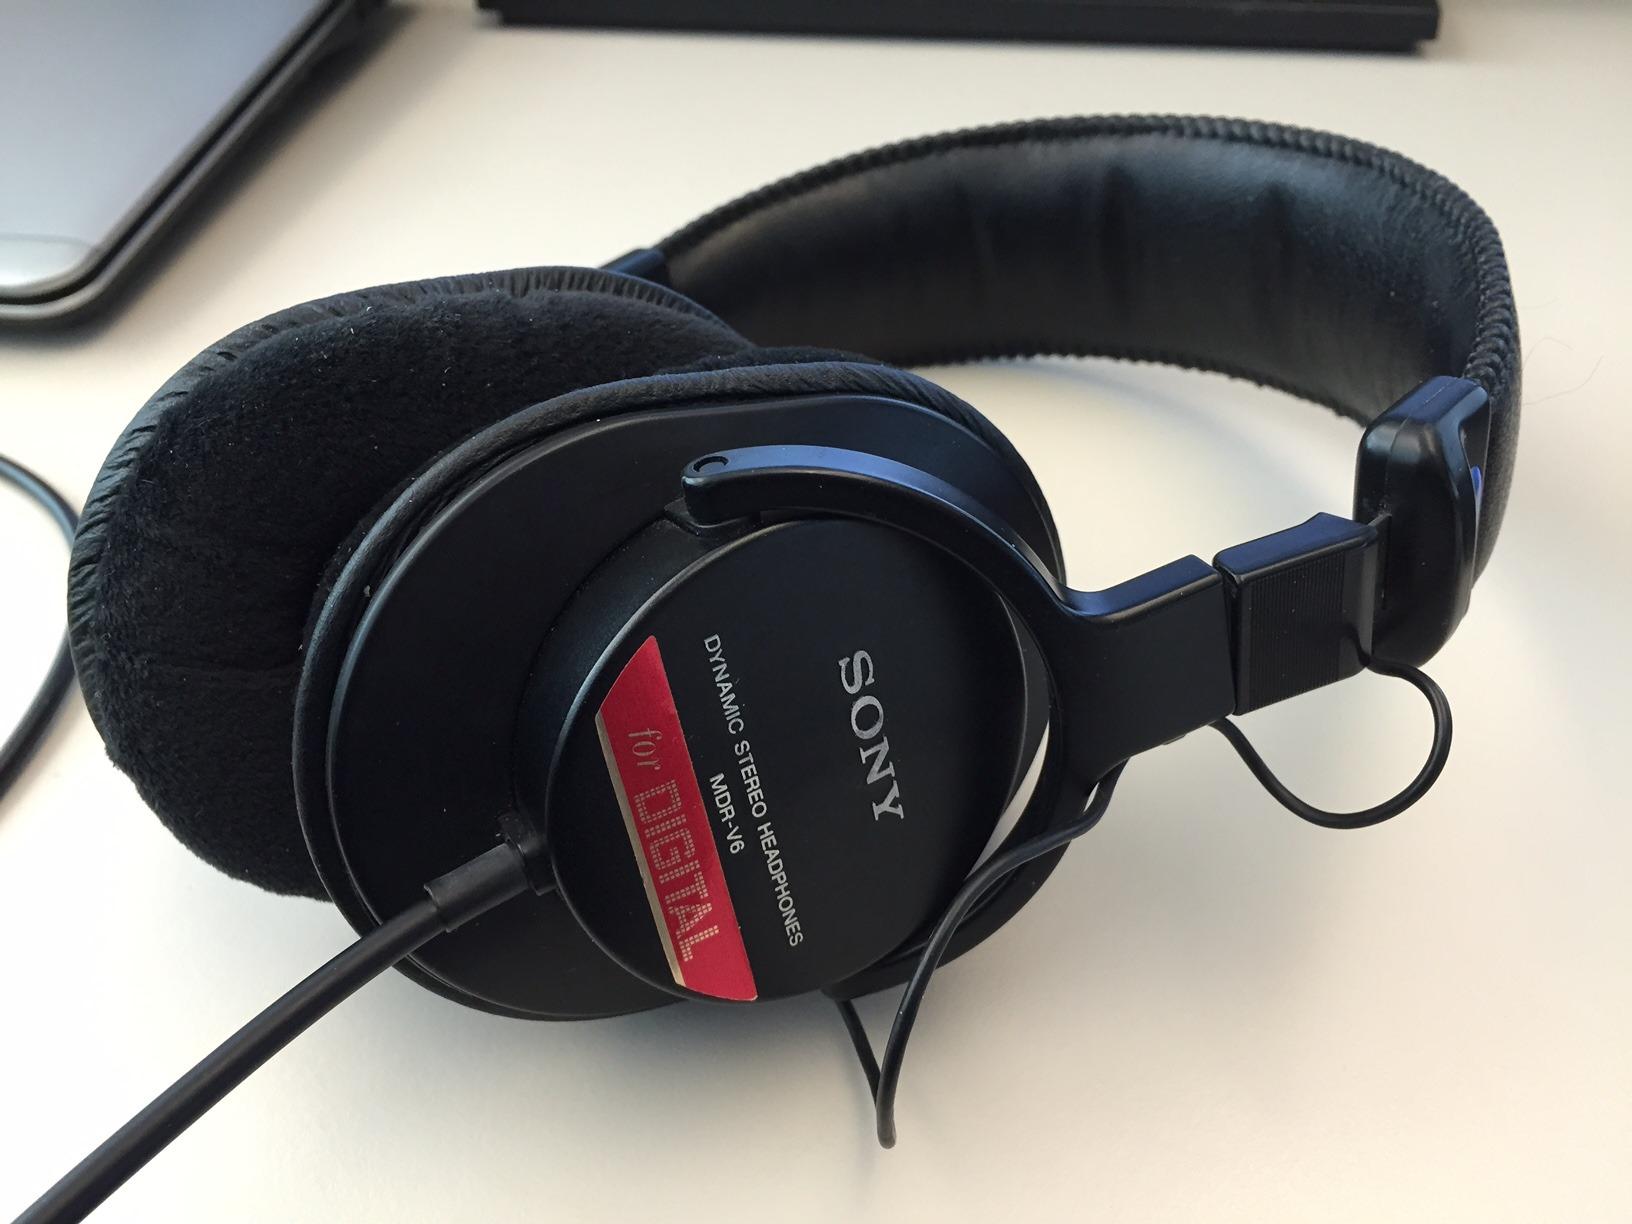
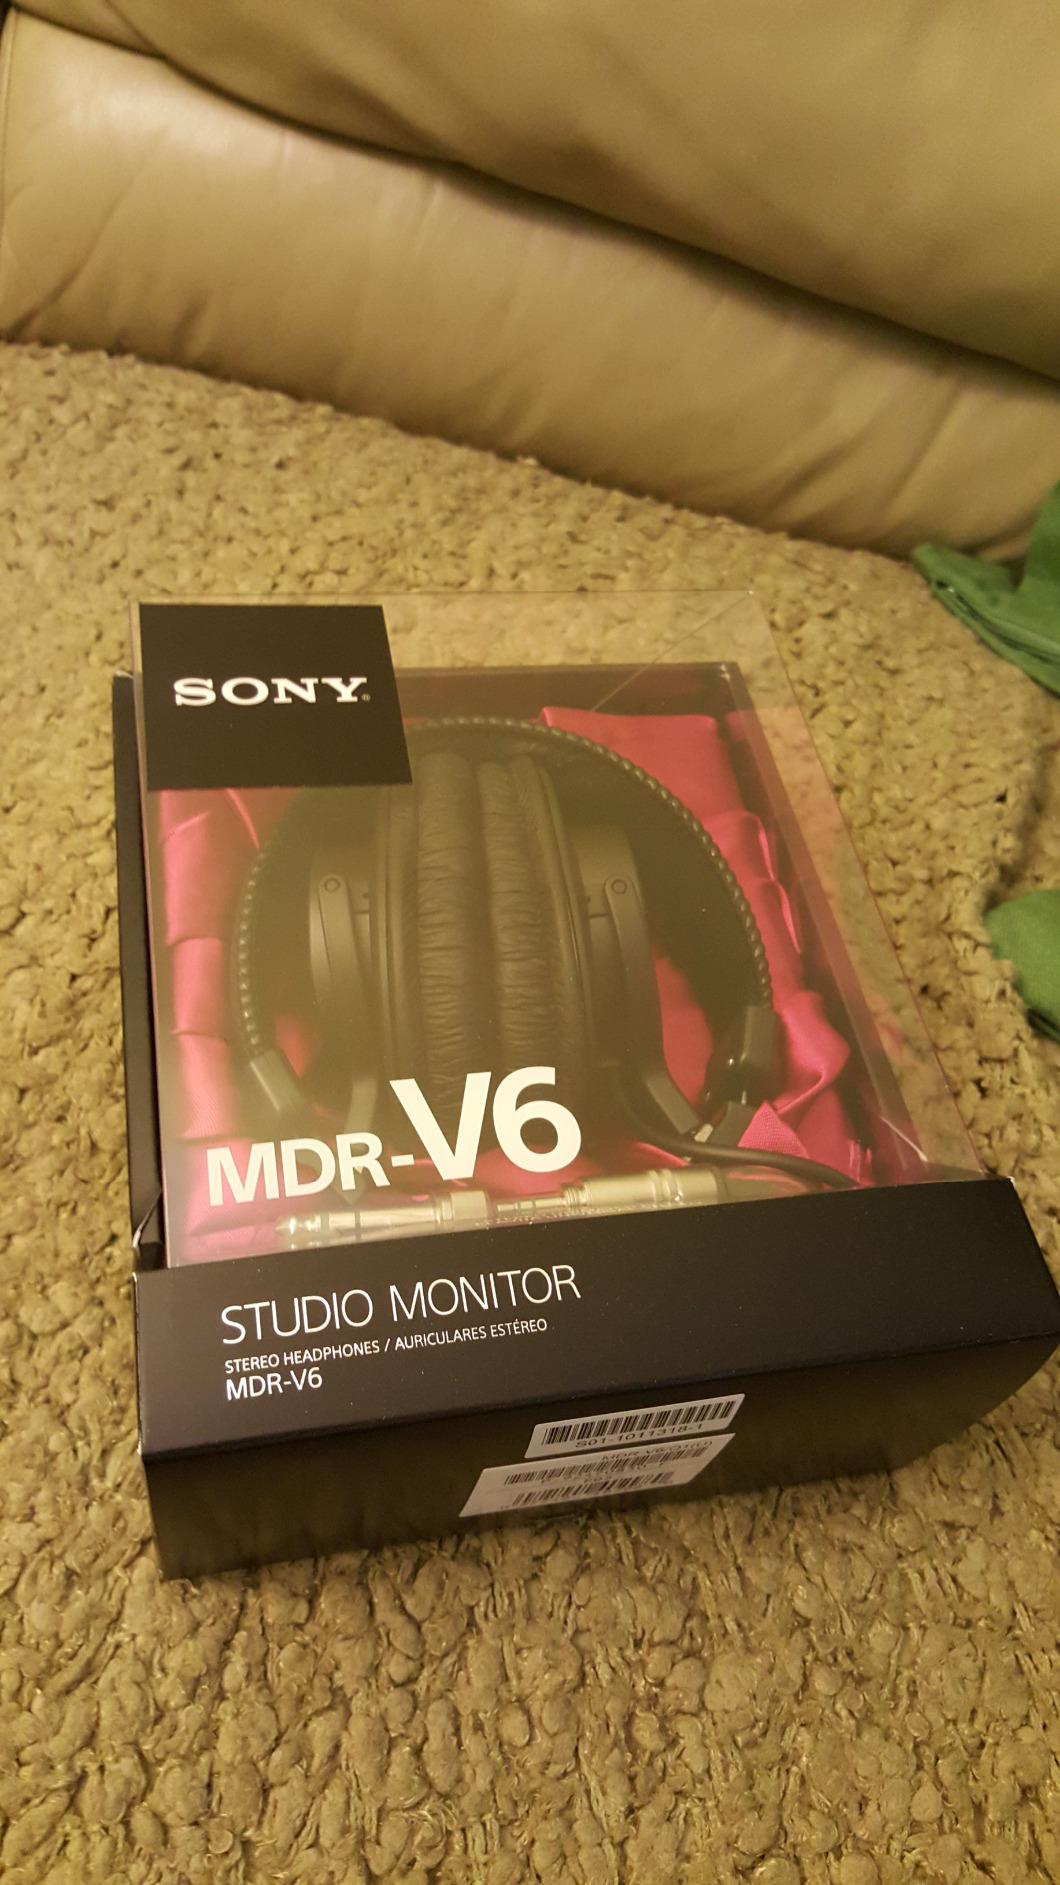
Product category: headphones
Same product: yes